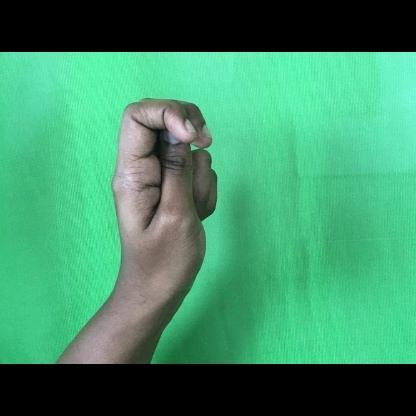
Mudra: Katakamukha